Sawdon railway station

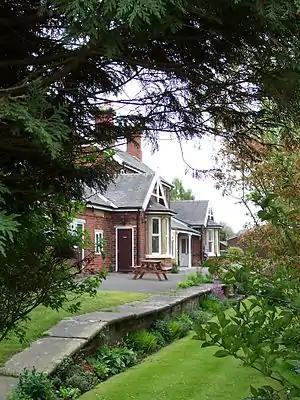
The former station at Sawdon

Sawdon railway station was situated on the North Eastern Railway's Pickering to Seamer branch line in North Yorkshire, England. It served the village of Brompton-by-Sawdon and to a lesser extent Sawdon itself. The station was named Sawdon to distinguish it from an existing station called Brompton (on the Leeds Northern Railway), near Northallerton, also in North Yorkshire. The station opened to passenger traffic on 1 May 1882, and the last trains ran on 3 June 1950. Sawdon was furnished with one platform, which had the station building on the northern side of the running line, and a small goods yard beyond the station building with an east facing connection to the main railway line. The goods yard had a crane capable of lifting , and was equipped to handle a variety of goods including live stock.